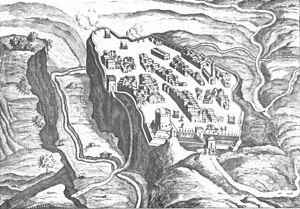
La guerre de Castro définit une série de conflits durant le milieu du XVIIᵉ siècle impliquant de la ville antique de Castro qui était située dans l'actuelle région Latium, en Italie et qui ont finalement abouti à la destruction de la ville, le 2 septembre 1649. Le conflit a été le résultat d'une lutte de pouvoir entre la papauté, représentée par les membres de deux familles romaines et les papes, les Barberini et Pape Urbain VIII et les Pamphili et le pape Innocent X et les ducs Farnèse de Parme, qui contrôlaient le Duché de Castro composé de la ville de Castro et ses territoires environnants.